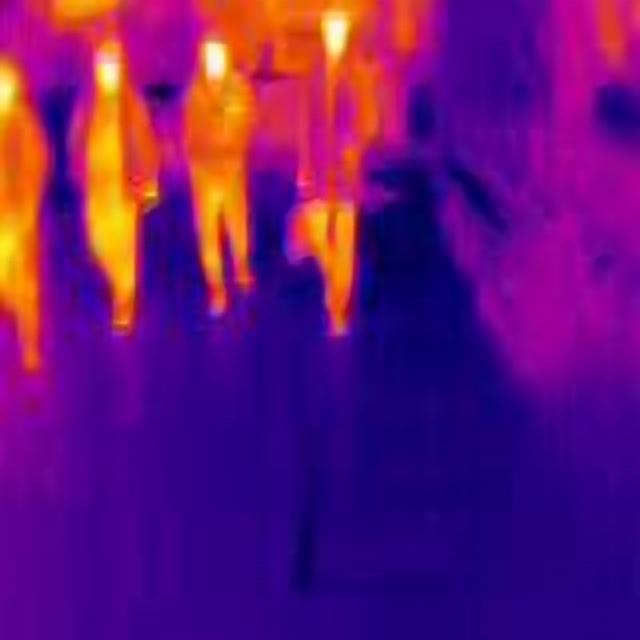
Detected objects:
label: person
label: person
label: person
label: person